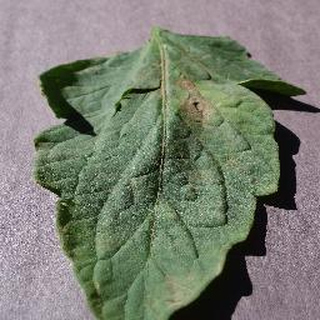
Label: tomato_early_blight